Johnston Library

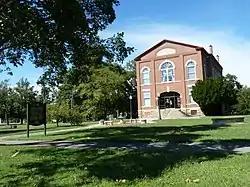

The Johnston Library is a historic library located at 210 W. 10th St. in Baxter Springs, Kansas. The building was constructed in 1872 to serve as a courthouse during Baxter Springs' unsuccessful attempt to become the Cherokee County seat. Though Baxter Springs had lost an election to choose the county seat in 1869 to Columbus, supporters of both cities had attempted to fraudulently swing the election in their favor, and Baxter Springs hoped it could still become county seat in the future. The building initially served as the county jail and sheriff's office until Columbus completed its jail in 1880. After this, Baxter Springs ultimately gave up its attempts to become the county seat, and the building became its city hall. In 1905, resident Niles P. Johnston bequeathed $5,000 to the city to start a library, and the city hall building was chosen to house it.